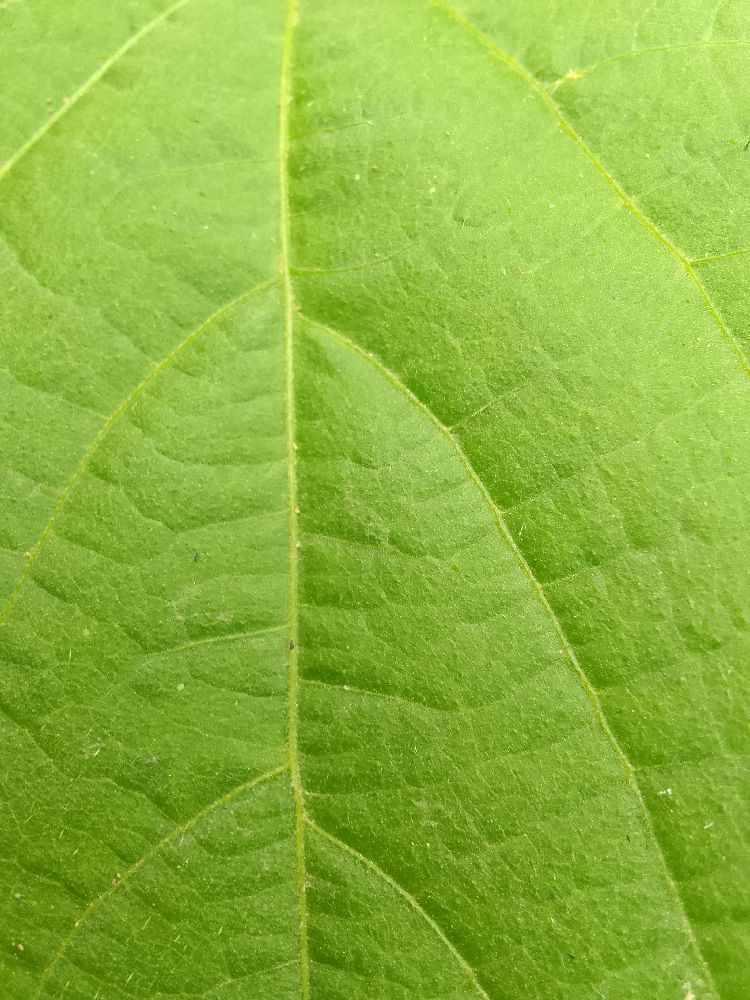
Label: healthy